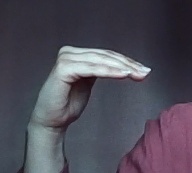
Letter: haa